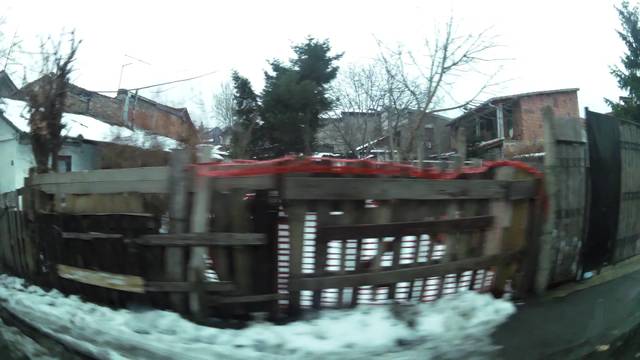
Region: Serbia
Coordinates: 44.782, 20.487